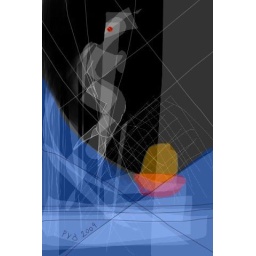
the girl in the blue affair